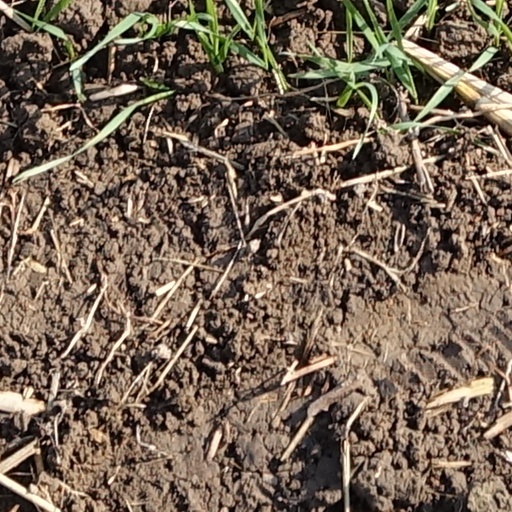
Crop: wheat